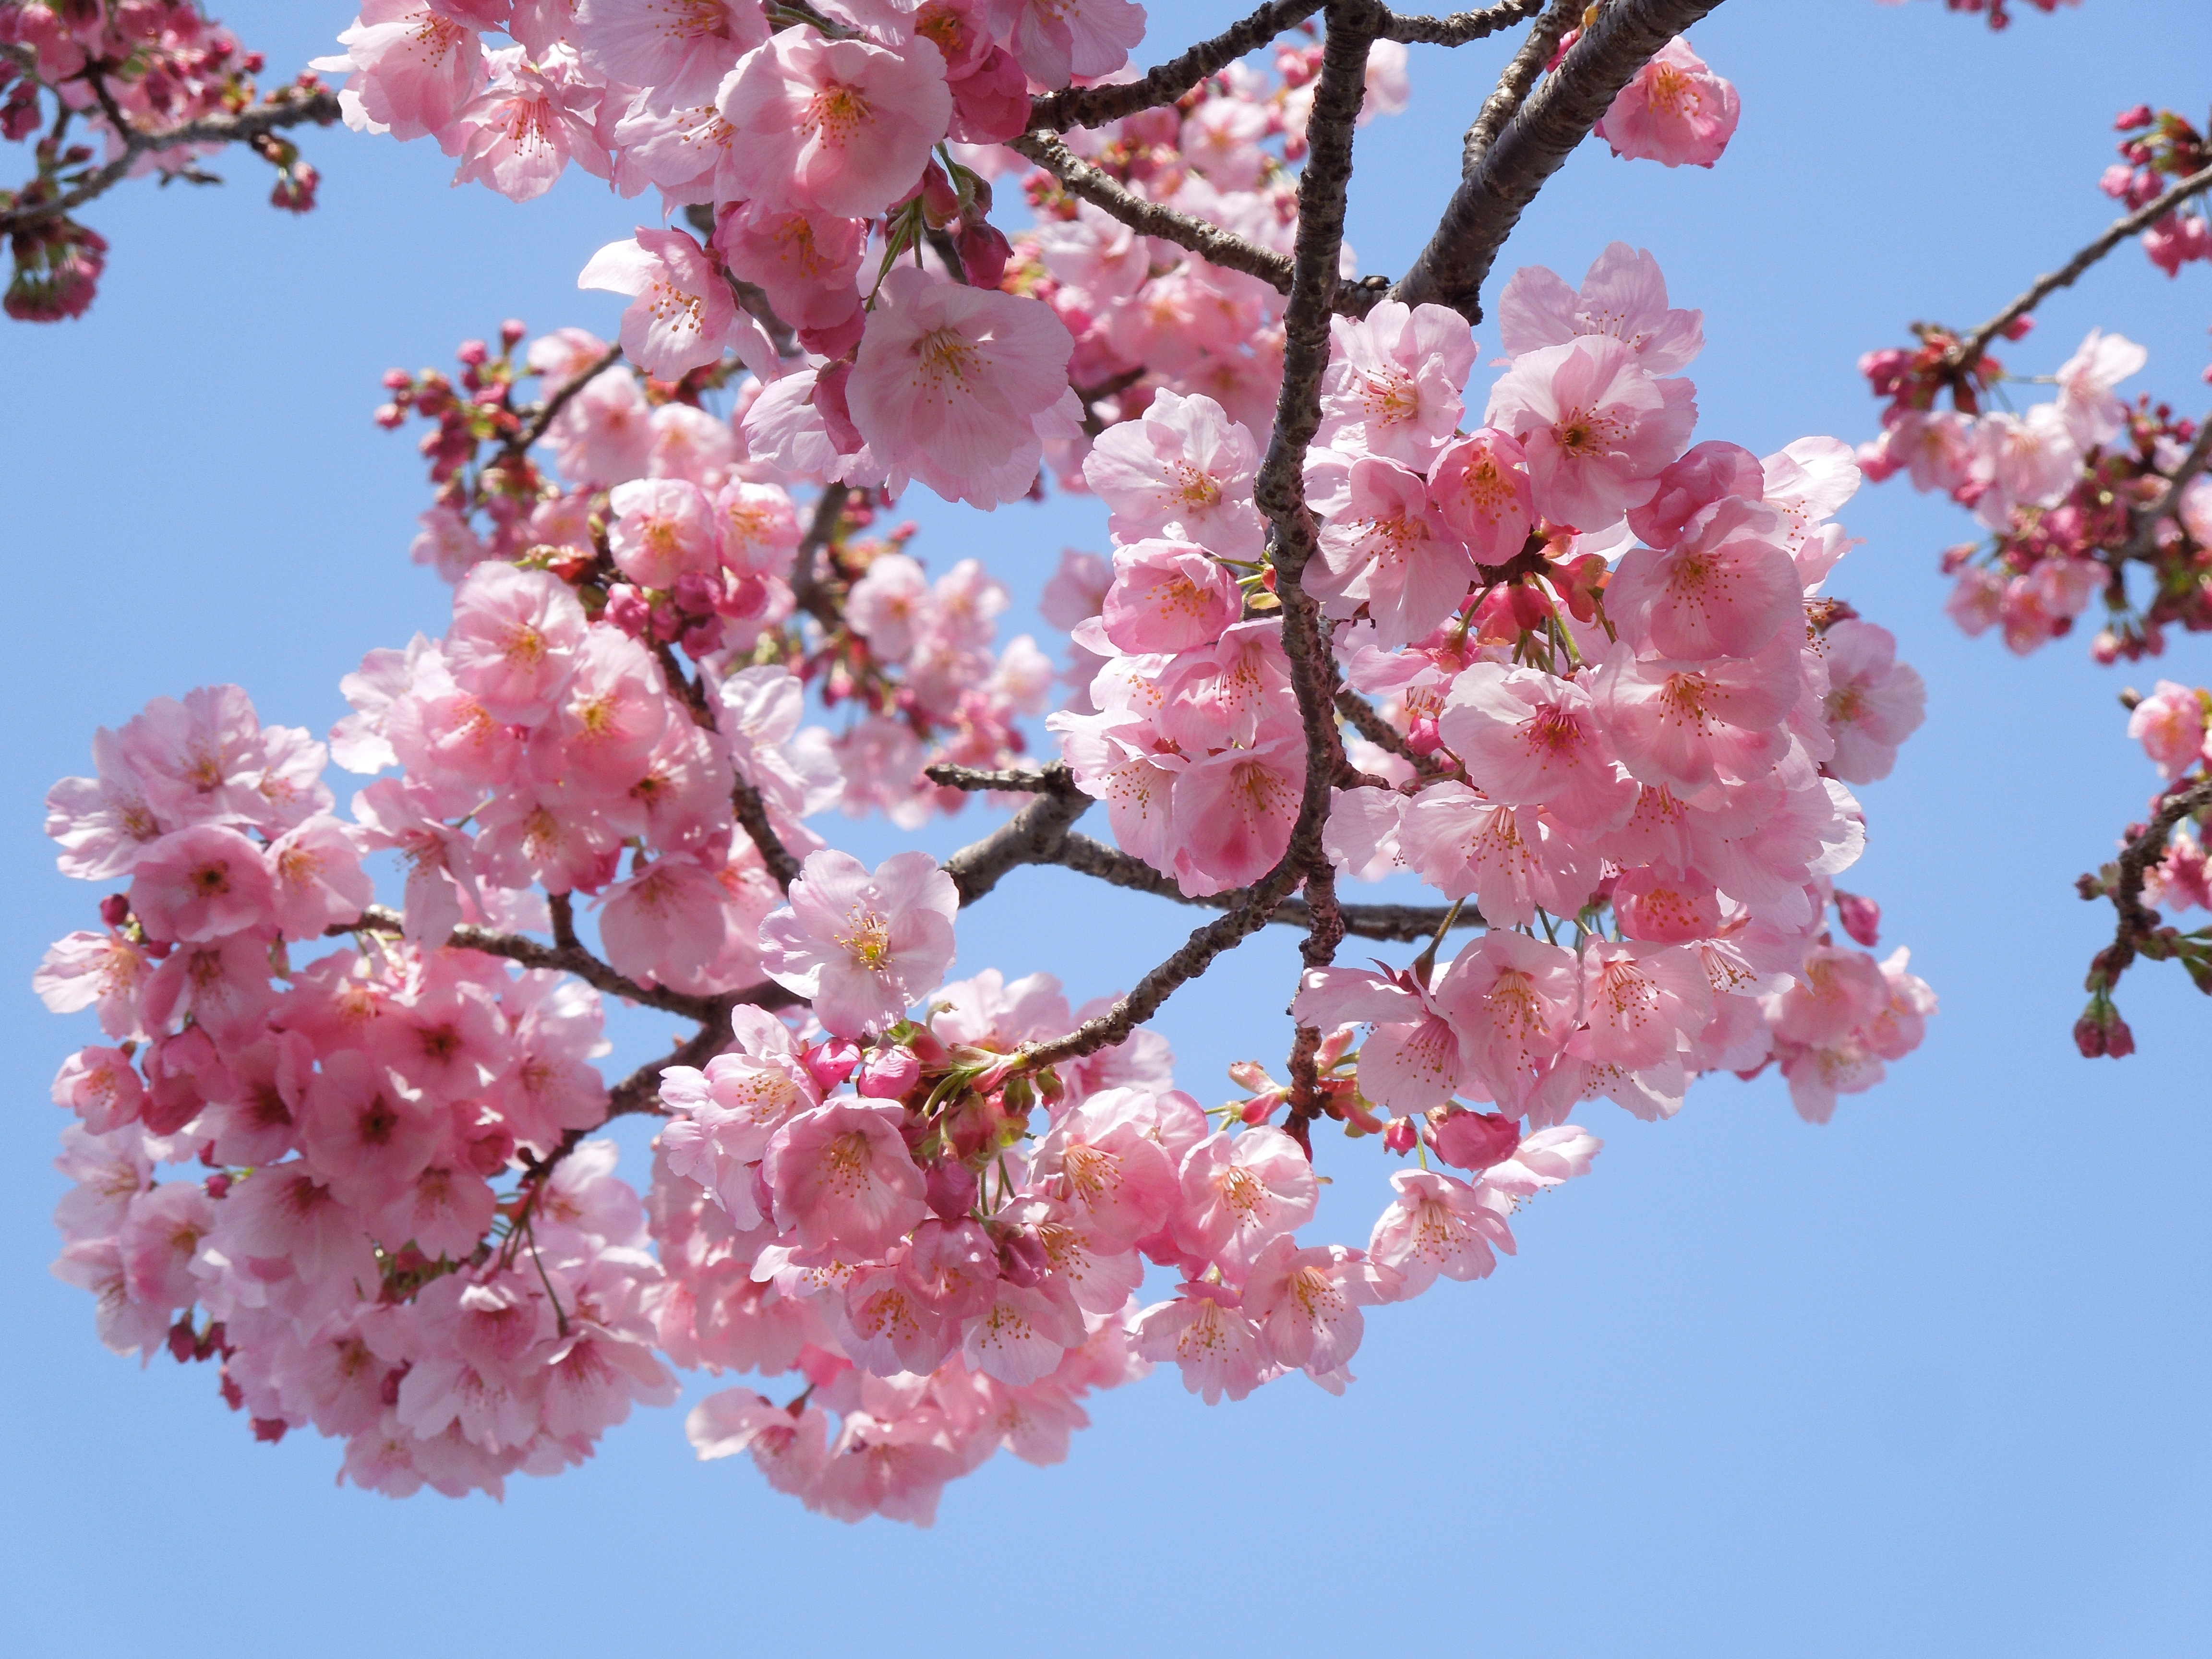
landscape, branch, blossom, plant, flower, petal, food, spring, produce, natural, japan, cherry blossom, blue sky, flowers, seasonal, spring flowers, cherry, flowering plant, cherry blossoms, cherry tree, spring in japan, samusakura, land plant